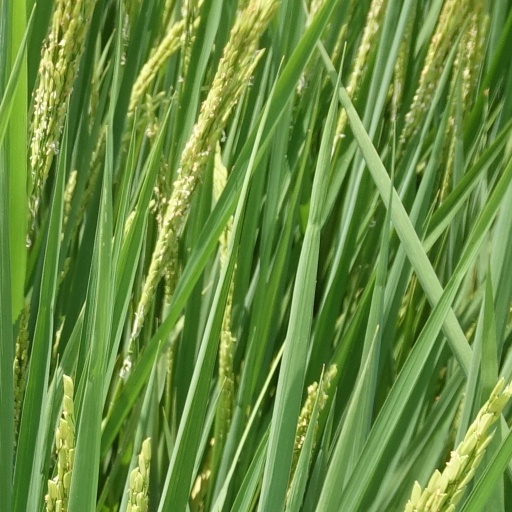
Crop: rice